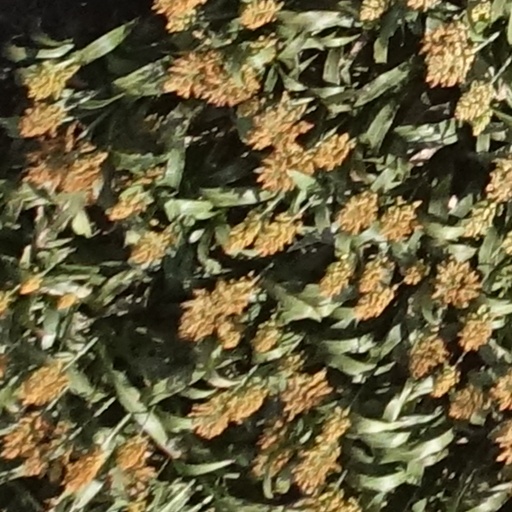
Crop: sorghum